Nzérékoré Region

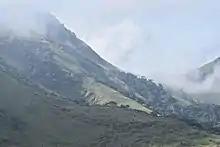
Mount Nimba

Nzérékoré is one of the eight administrative regions of Guinea. Located in the south-west corner of the country in the geographic region of Forest Guinea, it is sread across an area of . Its capital and largest city is Nzérékoré. It is bordered by the countries of Sierra Leone, Liberia, and Ivory Coast, and the Guinean regions of Kankan and Faranah.